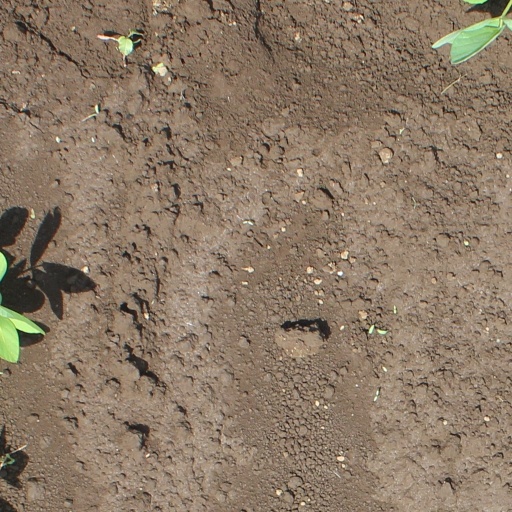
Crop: soybean